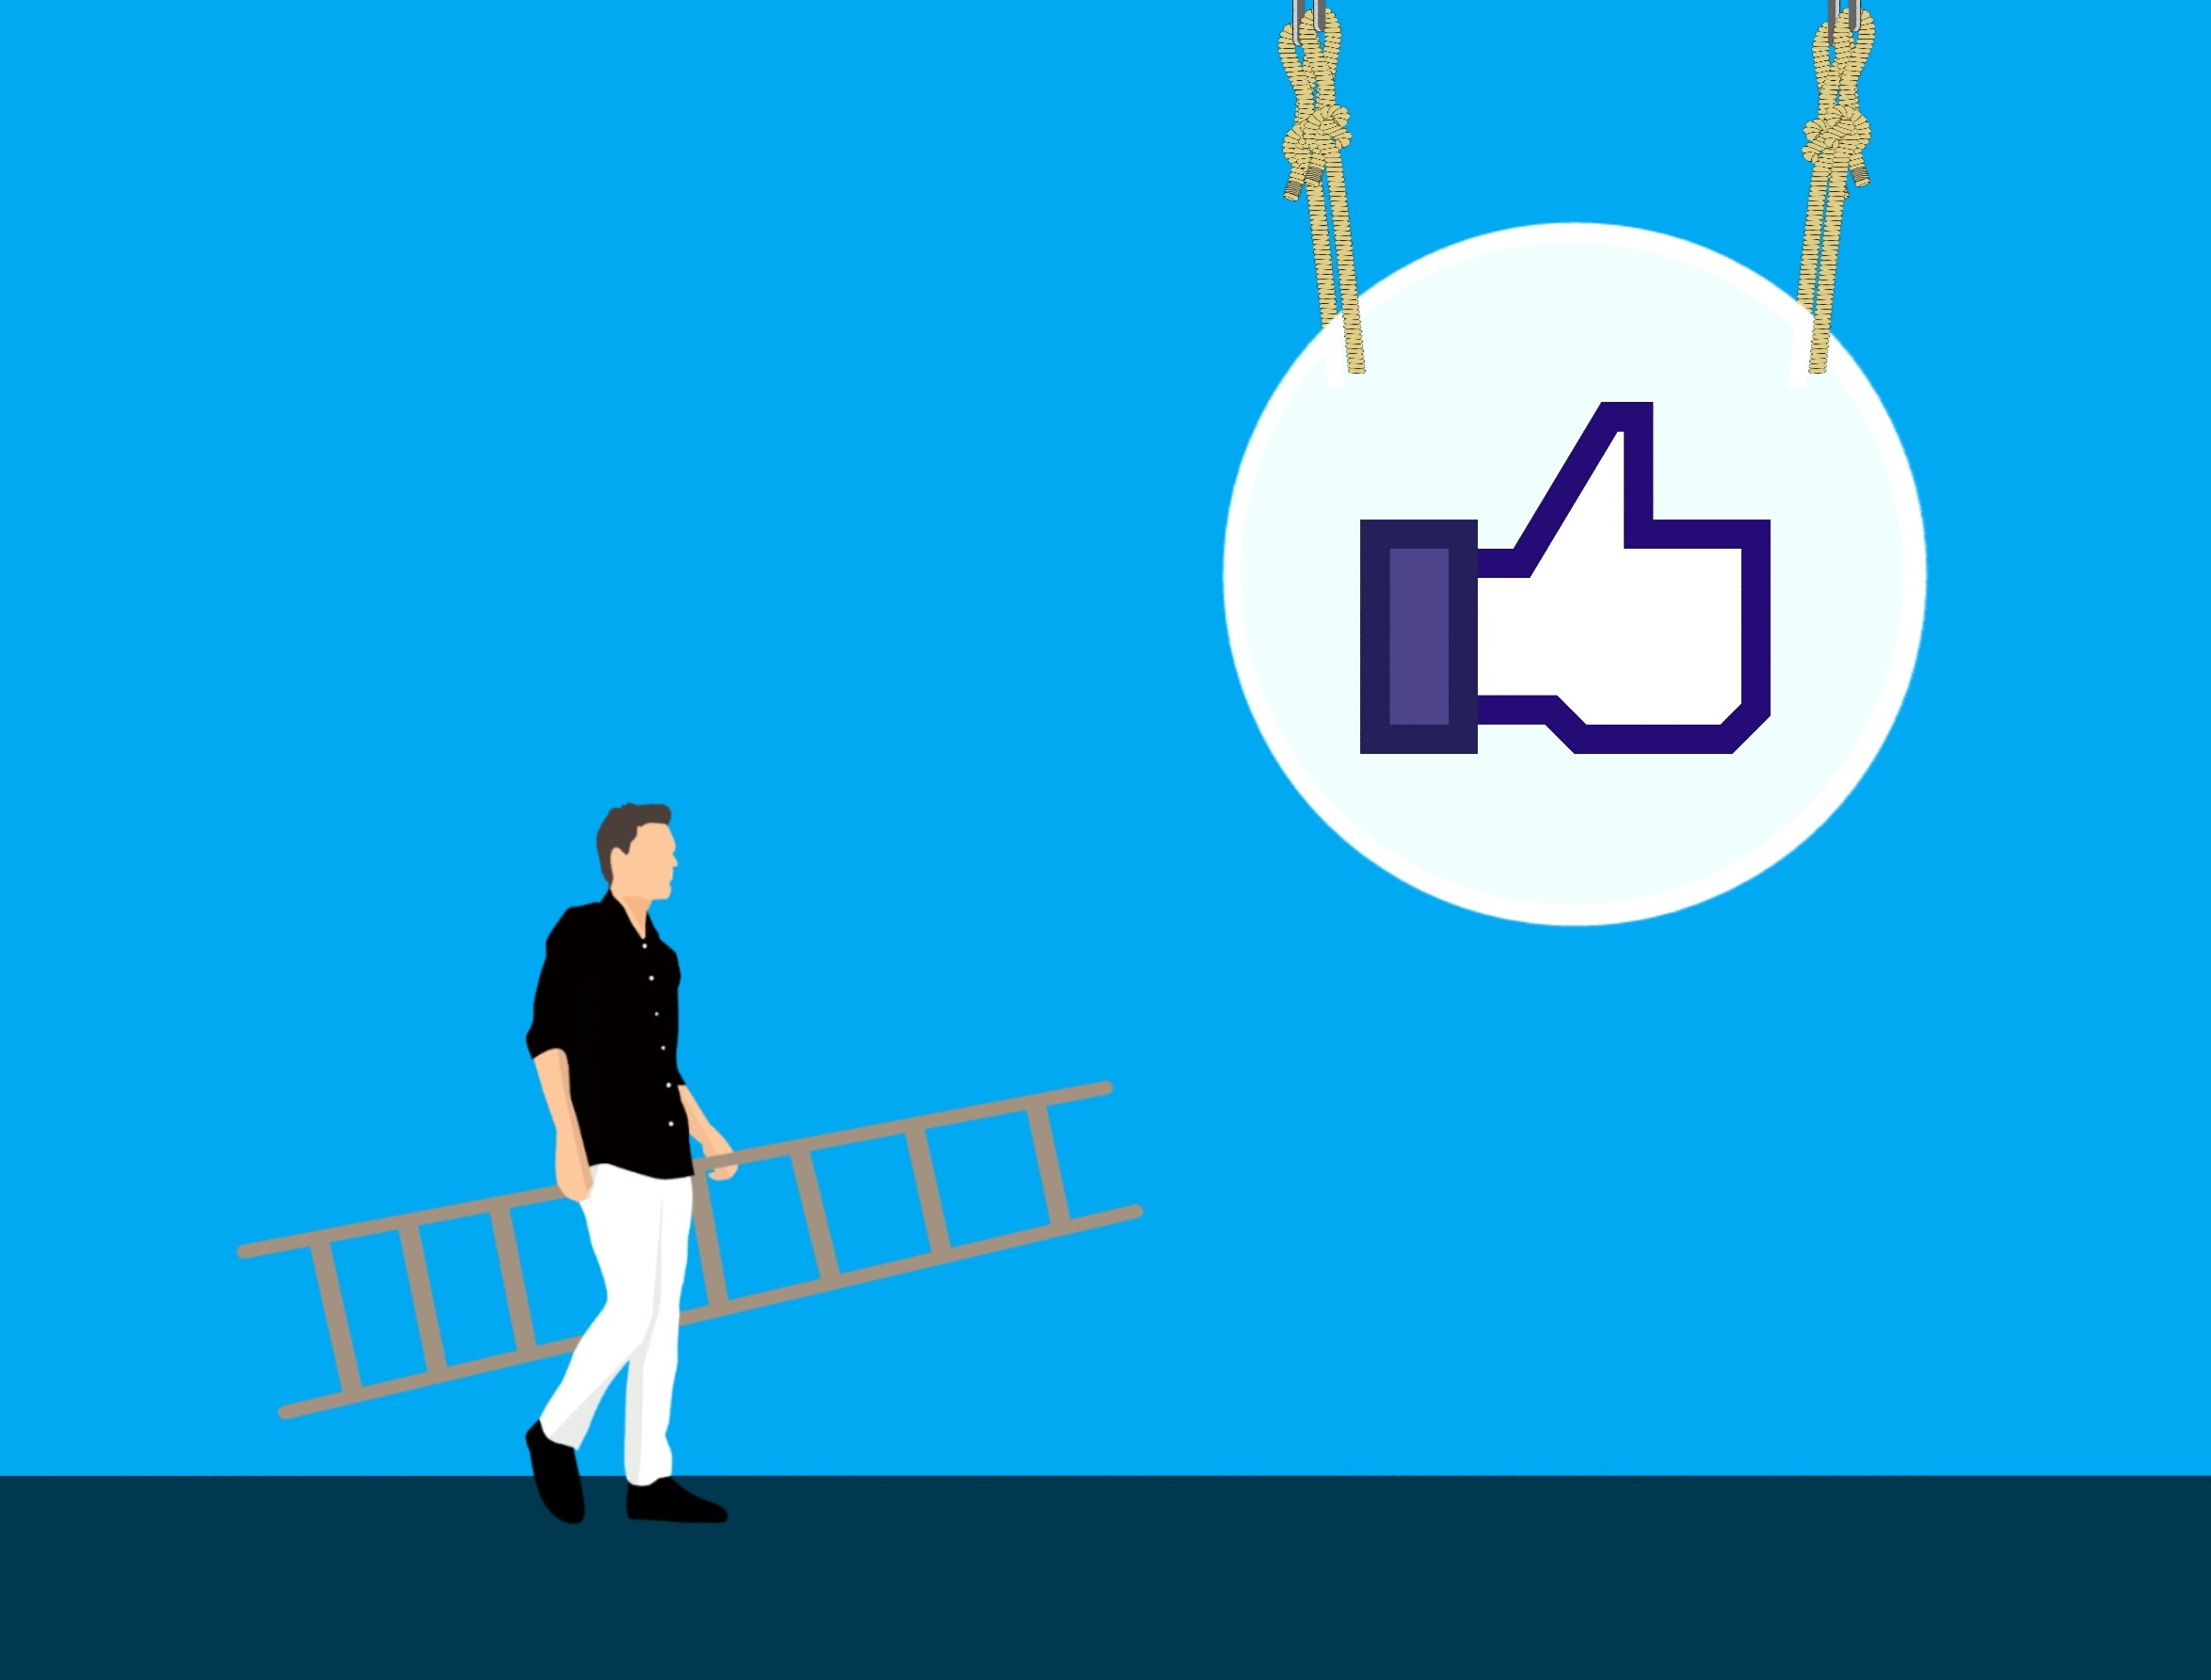
social media, likes, engagement, reach, ladder, success, successful, and, walking, dressed, formally, man, profile, young, business, businessman, carry, carrying, caucasian, concept, conceptual, elegance, elegant, expression, formal, full body, goal, growth, guy, hold, holding, idea, lifestyle, male, metaphor, blue, text, sky, product, font, line, human behavior, area, technology, logo, graphic design, graphics, illustration, brand, diagram, computer wallpaper